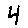
Label: 4